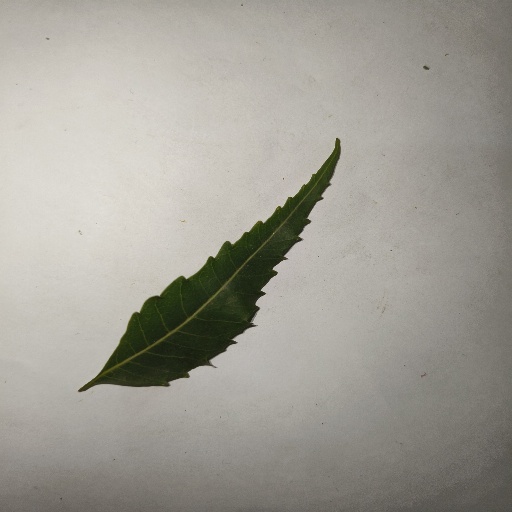
Species: Neem
Leaf condition: Healthy Leaf